Fort Pitt Provincial Park

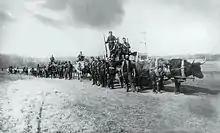
1885 rebellion

Big Bear's presence and position within the Plains Cree was a defining factor in the relationship that Fort Pitt shared with the Cree nation. Big Bear was often described as an advocate for the peaceful negotiations between the Indigenous populations and the European settlers. Big Bear's presence in the area would have helped facilitate a less hostile environment, and would have been a significant factor in how the Plains Cree acted during the rebellion of 1885. "Despite their impoverished state and stinging sense of disillusionment and betrayal, Indians had made a solemn vow during the treaty negotiations to live in peace and were not prepared to break this pledge and plunge the region into war. Instead Big Bear and other senior Cree chiefs patiently sought a peaceful resolution to their grievances."